Dan Burn

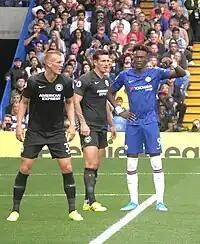
Burn (left) playing for Brighton & Hove Albion in a match against Chelsea, 2019

Burn signed a three-year contract with newly promoted Championship club Wigan Athletic, to begin when his contract with Fulham expired at the end of the 2015–16 season. He was given squad number 33.